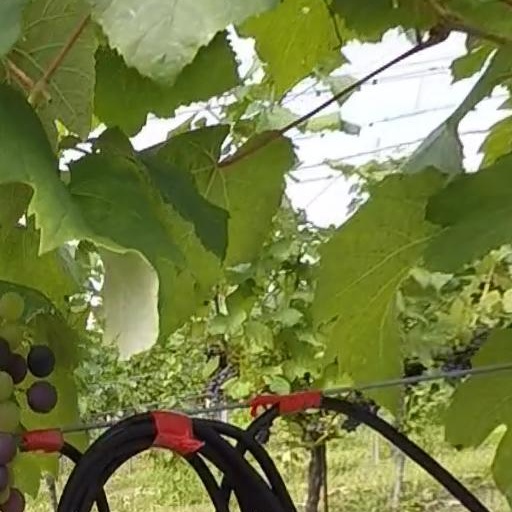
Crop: grape